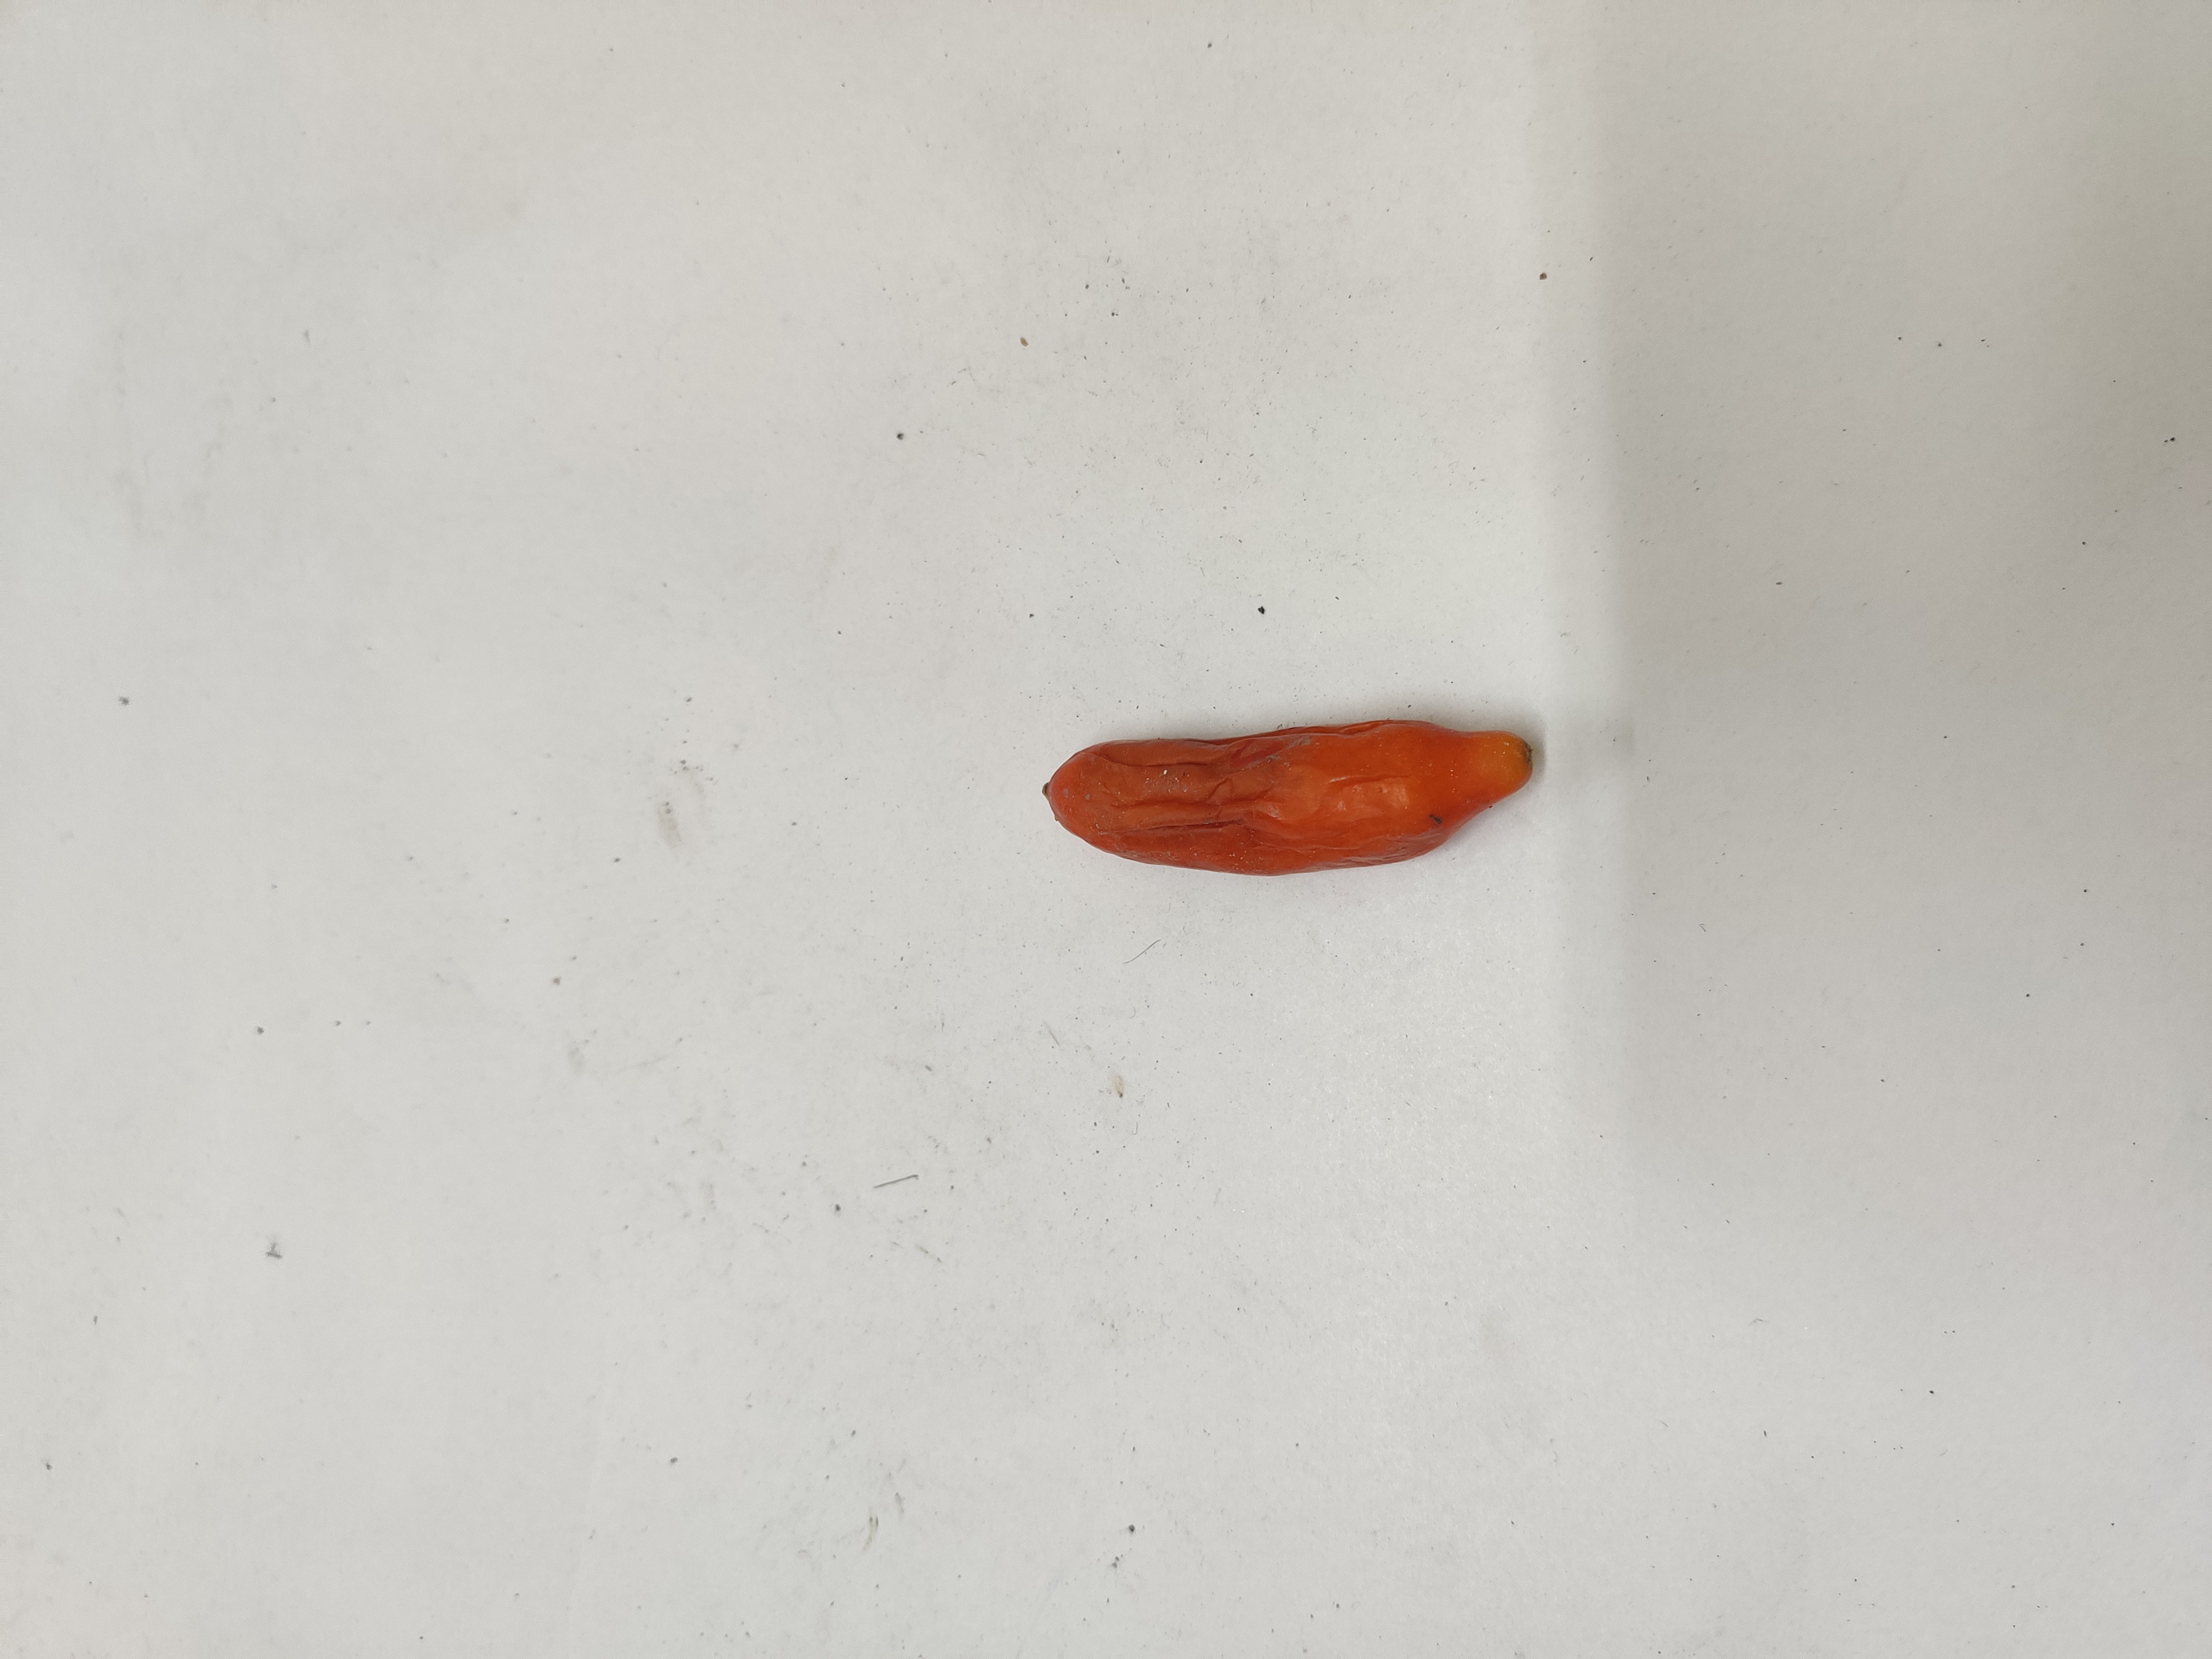
Crop: Ivy Gourd
Condition: Severely Damaged